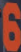
Number: 6